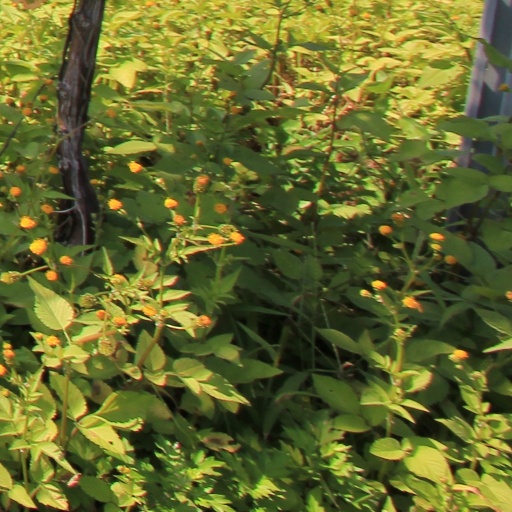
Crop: grape